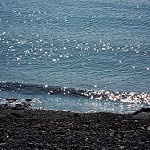
Label: sea